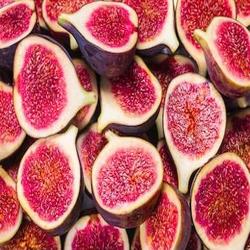
Label: Fig